Joost van der Burg

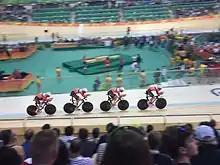
Van der Burg riding at the 2016 Summer Olympics

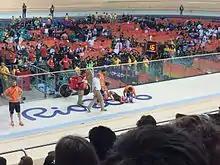
Van der Burg after he crashed at the 2016 Summer Olympics.

Joost van der Burg (born 11 December 1993) is a Dutch professional racing cyclist. He rode in the men's team pursuit at the 2016 UCI Track Cycling World Championships but he crashed in the qualification.